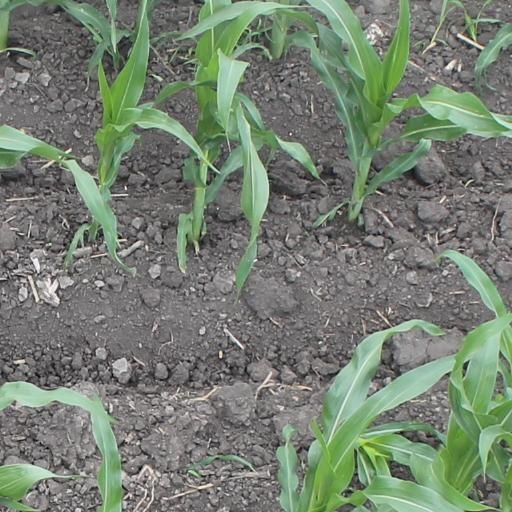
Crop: maize; corn